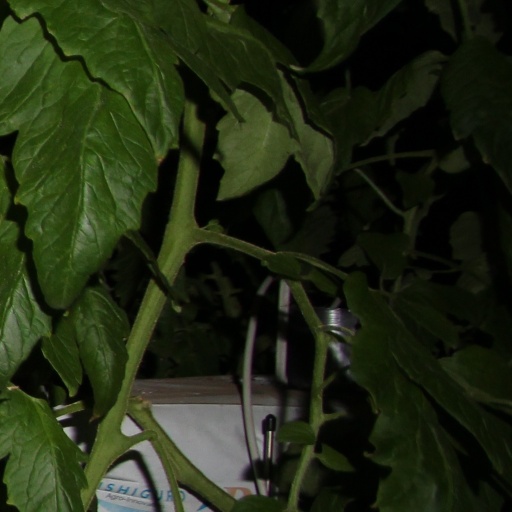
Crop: tomato